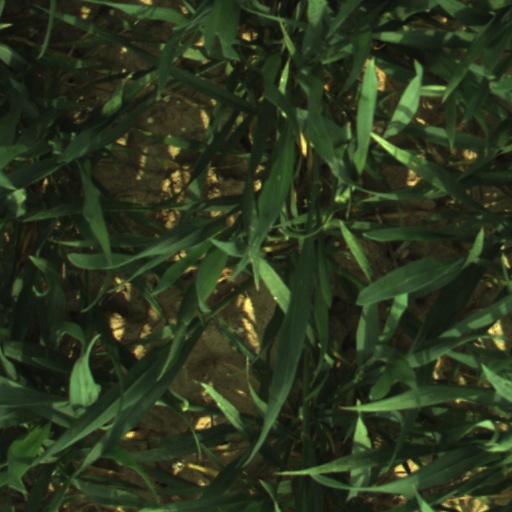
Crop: wheat